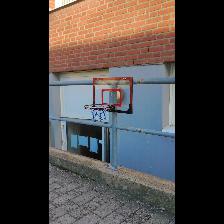
Label: NonHuman